AlphaGo versus Lee Sedol

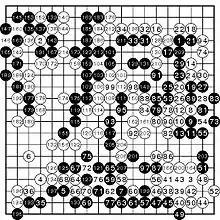
Fan Hui vs AlphaGo – Game 5

AlphaGo defeated European champion Fan Hui, a 2 dan professional, 5–0 in October 2015, the first time an AI had beaten a human professional player at the game on a full-sized board without a handicap. Some commentators stressed the gulf between Fan and Lee, who is ranked 9 dan professional. Computer programs Zen and Crazy Stone have previously defeated human players ranked 9 dan professional with handicaps of four or five stones. Canadian AI specialist Jonathan Schaeffer, commenting after the win against Fan, compared AlphaGo with a "child prodigy" that lacked experience, and considered, "the real achievement will be when the program plays a player in the true top echelon." He then believed that Lee would win the match in March 2016. Hajin Lee, a professional Go player and the International Go Federation's secretary-general, commented that she was "very excited" at the prospect of an AI challenging Lee, and thought the two players had an equal chance of winning.